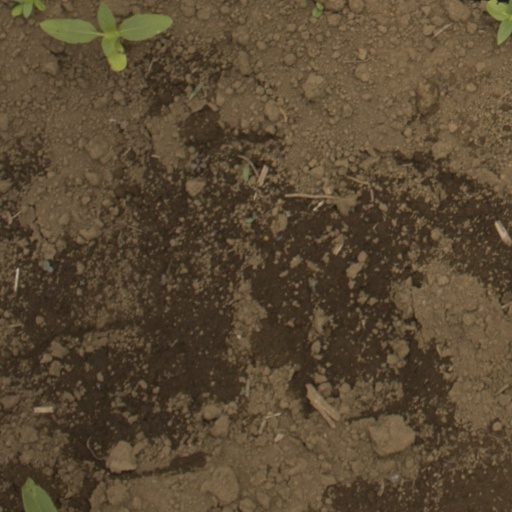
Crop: Jerusalem artichoke